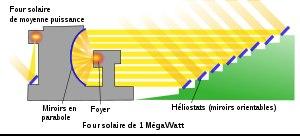
Le four solaire d’Odeillo, de 54 mètres de haut et 48 de large comprenant 63 héliostats, est un four fonctionnant à l’énergie solaire, mis en service en 1969. Sa puissance thermique est d'un mégawatt. Avec le four solaire de Parkent en Ouzbékistan, il est l'un des deux plus grands fours solaires du monde.
On appelle four solaire ou cuiseur solaire un système de chauffage ou de cuisson fondé sur la capture des rayonnements lumineux émis par le Soleil, leur transformation en chaleur puis l'utilisation de cette chaleur pour le chauffage ou la cuisson des aliments. Il peut être carré ou hexagonal.